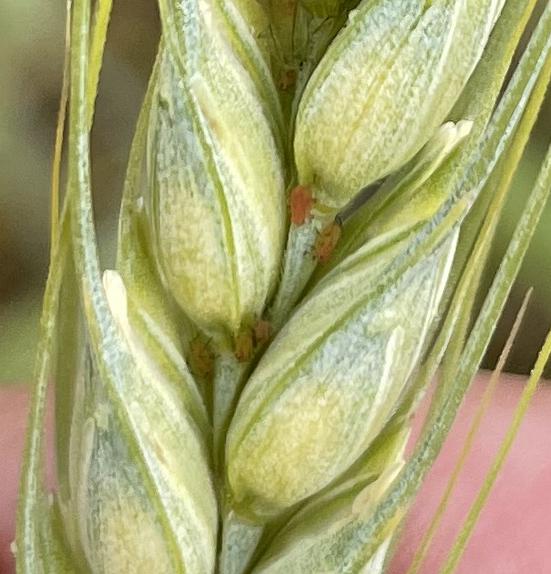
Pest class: english_grain_aphid